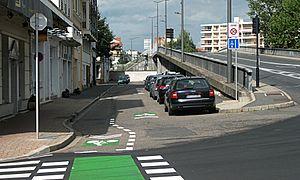
L'avenue de Gramont annexe. Depuis 2011, une traversée cyclable existe, l'avenue est classée en zone 30 mais reste à sens unique, sauf pour les cyclistes.Panneaux
Le panneau d'indication de conditions particulières de circulation est, en France, un panneau de signalisation carré à fond bleu, bordé d’un listel blanc, portant en son centre plusieurs flèches de couleur blanche représentant des voies de circulation avec l'ajout d'un idéogramme représentant un panneau de prescription sur une ou plusieurs d'entre elles. Il est codifié C24a.